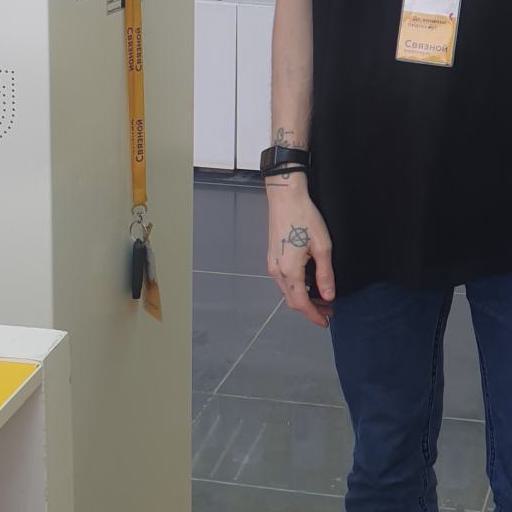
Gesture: no_gesture